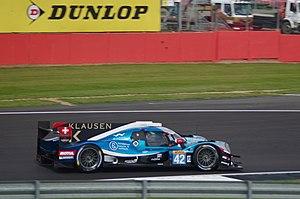
Cool Racing est une écurie de sport automobile suisse. Elle a été fondée par Patrick Barbier en 2017.